French Somaliland in World War II

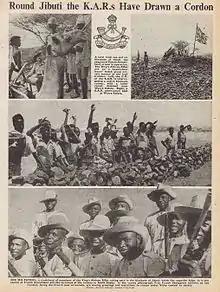
Photos of the King's African Rifles enforcing the Allied blockade

Between 1 and 10 July several clashes with the Italians took place on the plain of Hanlé, at Ali-Sabieh and along the railroad. The border area of western French Somaliland was occupied by Italian troops. Under increasing British pressure, they withdrew from Hanlé beginning in October 1940 and from Dagguirou by April 1941, when the French had returned. When the government on 10 July learned that the armistice was not yet put into effect in Somaliland, President Philippe Pétain sent General Gaëtan Germain as his personal representative to correct the situation. Germain arrived at Asmara on 14 July. On 19 July the local "conseil d'administration" (administrative council) voted unanimously (with the exception of Legentilhomme) to remain loyal to Pétain's collaborationist government at Vichy. Germain then negotiated the resignation of Legentilhomme and convinced the armistice commission then being set up that it was inadvisable and impractical to demilitarise French Somaliland, in which approximately 8,000 soldiers (with tanks and airplanes) remained on guard. French troops with withdrawn from British Somaliland. On 23 July Germain succeeded Legentilhomme as commander-in-chief of French forces. On the same day, Governor Hubert Jules Deschamps was dismissed for his refusal to expel the British consul, with whom he had reached an agreement to supply the colony with food. Germain succeeded him as well, thus becoming the supreme civil and military authority in the colony. He entered Djibouti on 25 July. According to the "Service historique de l'armée de terre", the official archives of the French army, which has a dossier of events in French Somaliland from 17 June through 11 July, the colony "ceased to be a theatre of operations" on 28 July.